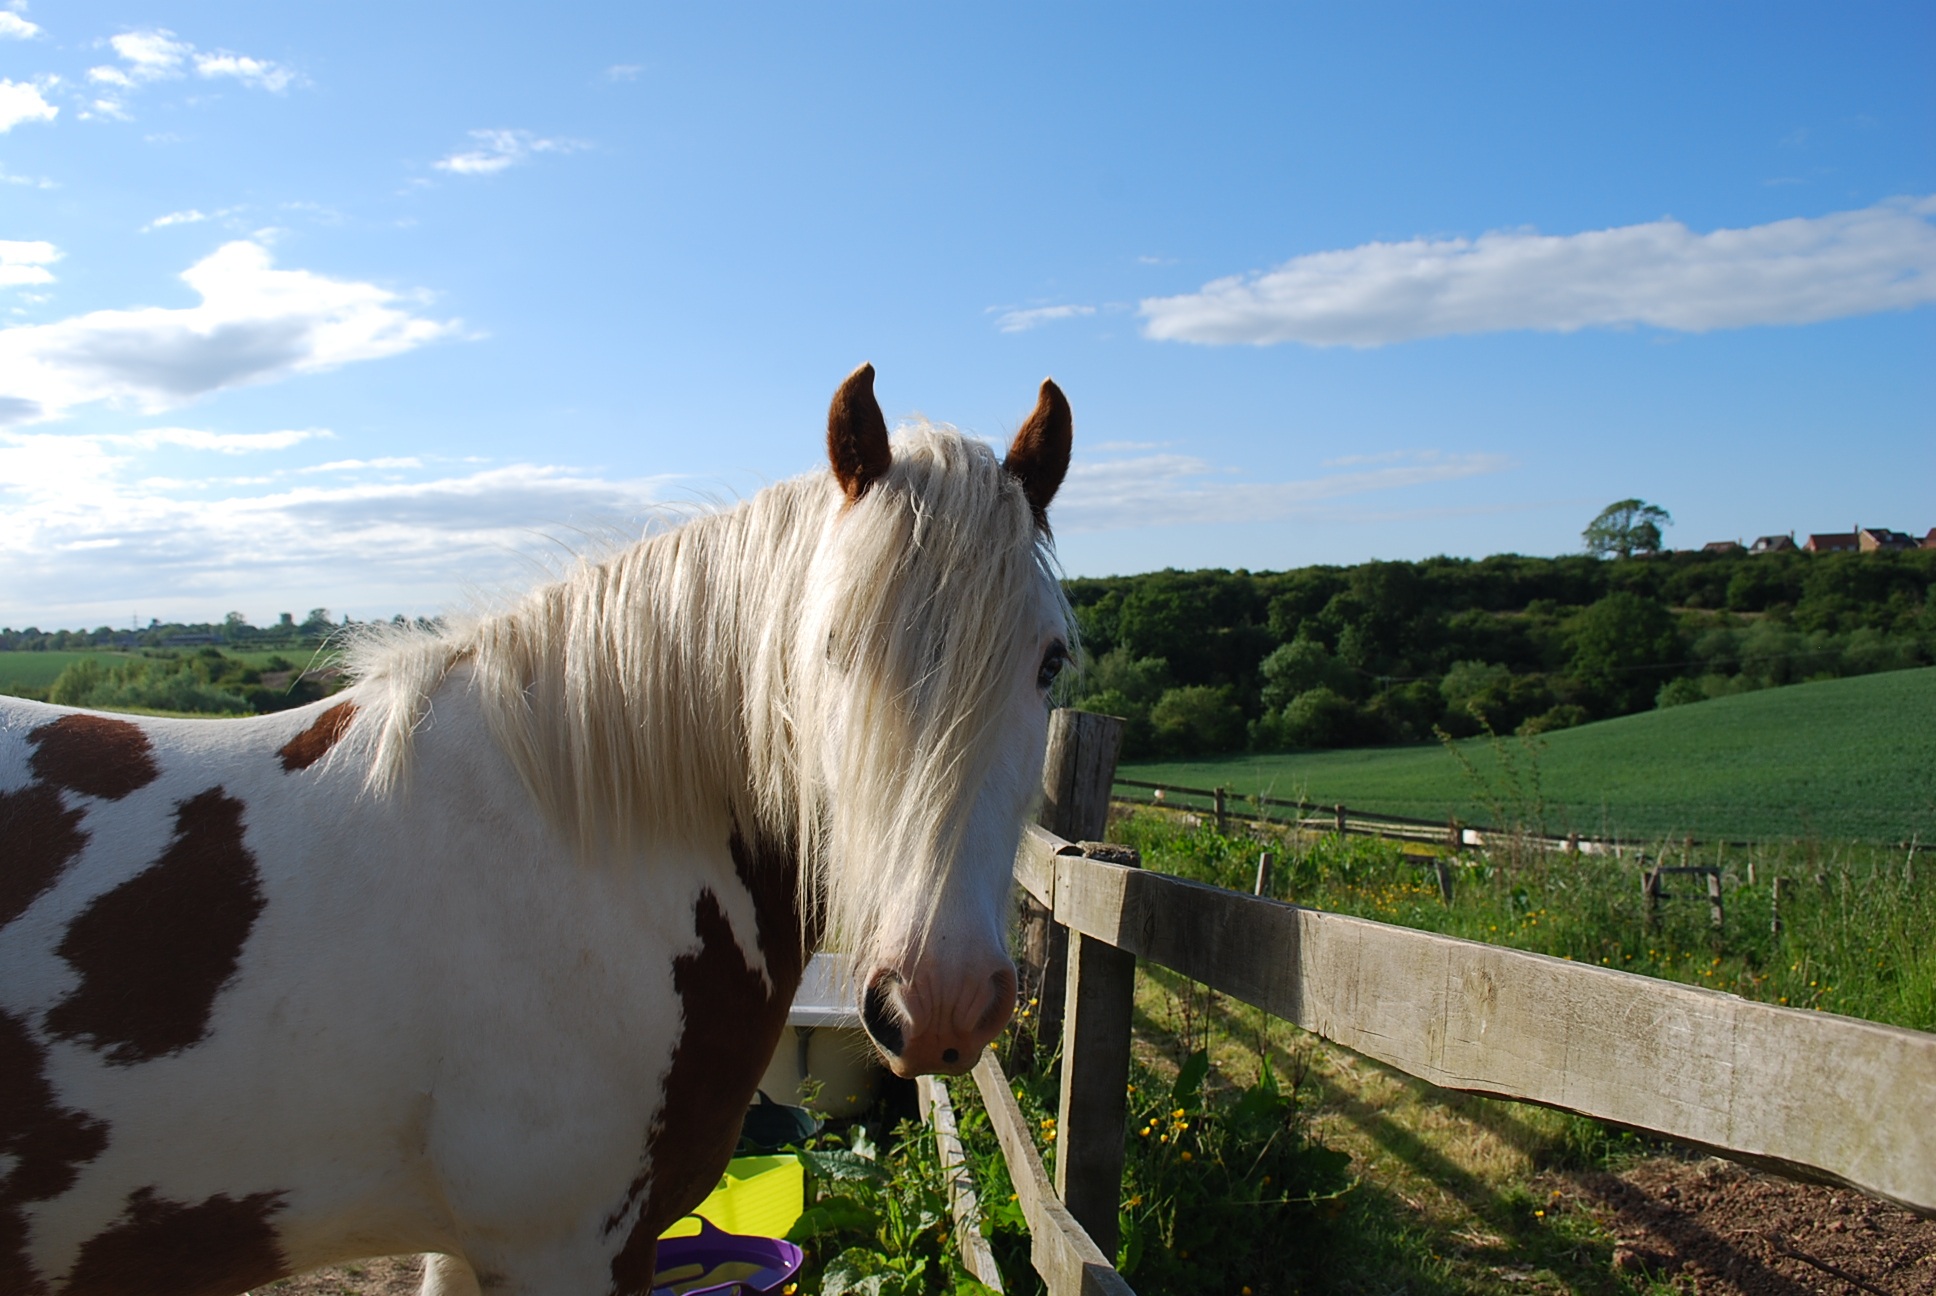
landscape, field, farm, meadow, countryside, animal, summer, pasture, grazing, livestock, horse, mammal, stallion, mane, equine, mare, rural area, pack animal, horse like mammal, mustang horse, cobb